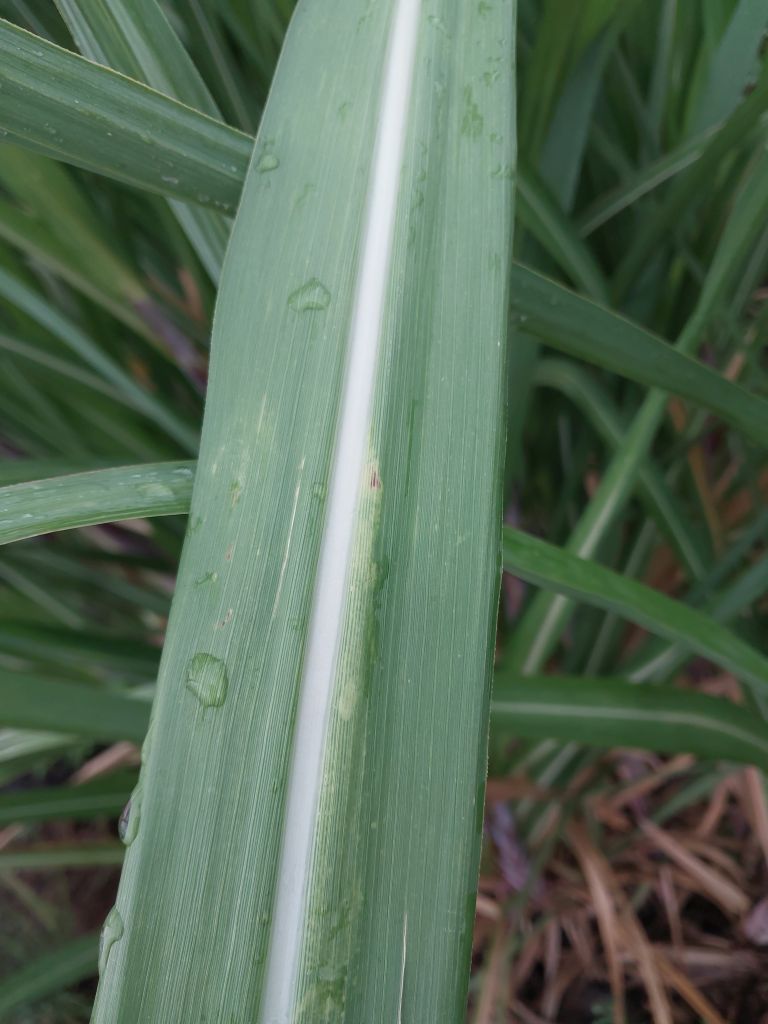
Label: Healthy